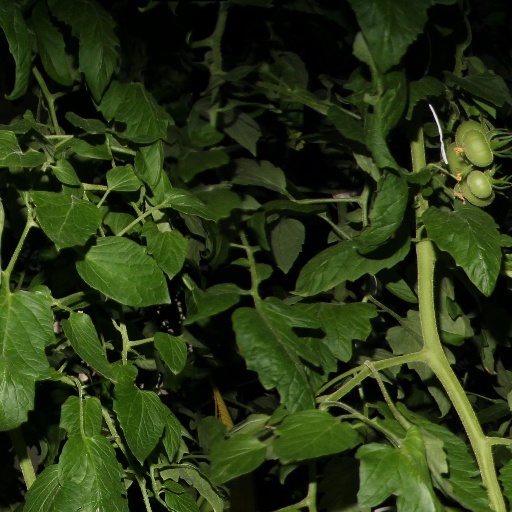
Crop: tomato